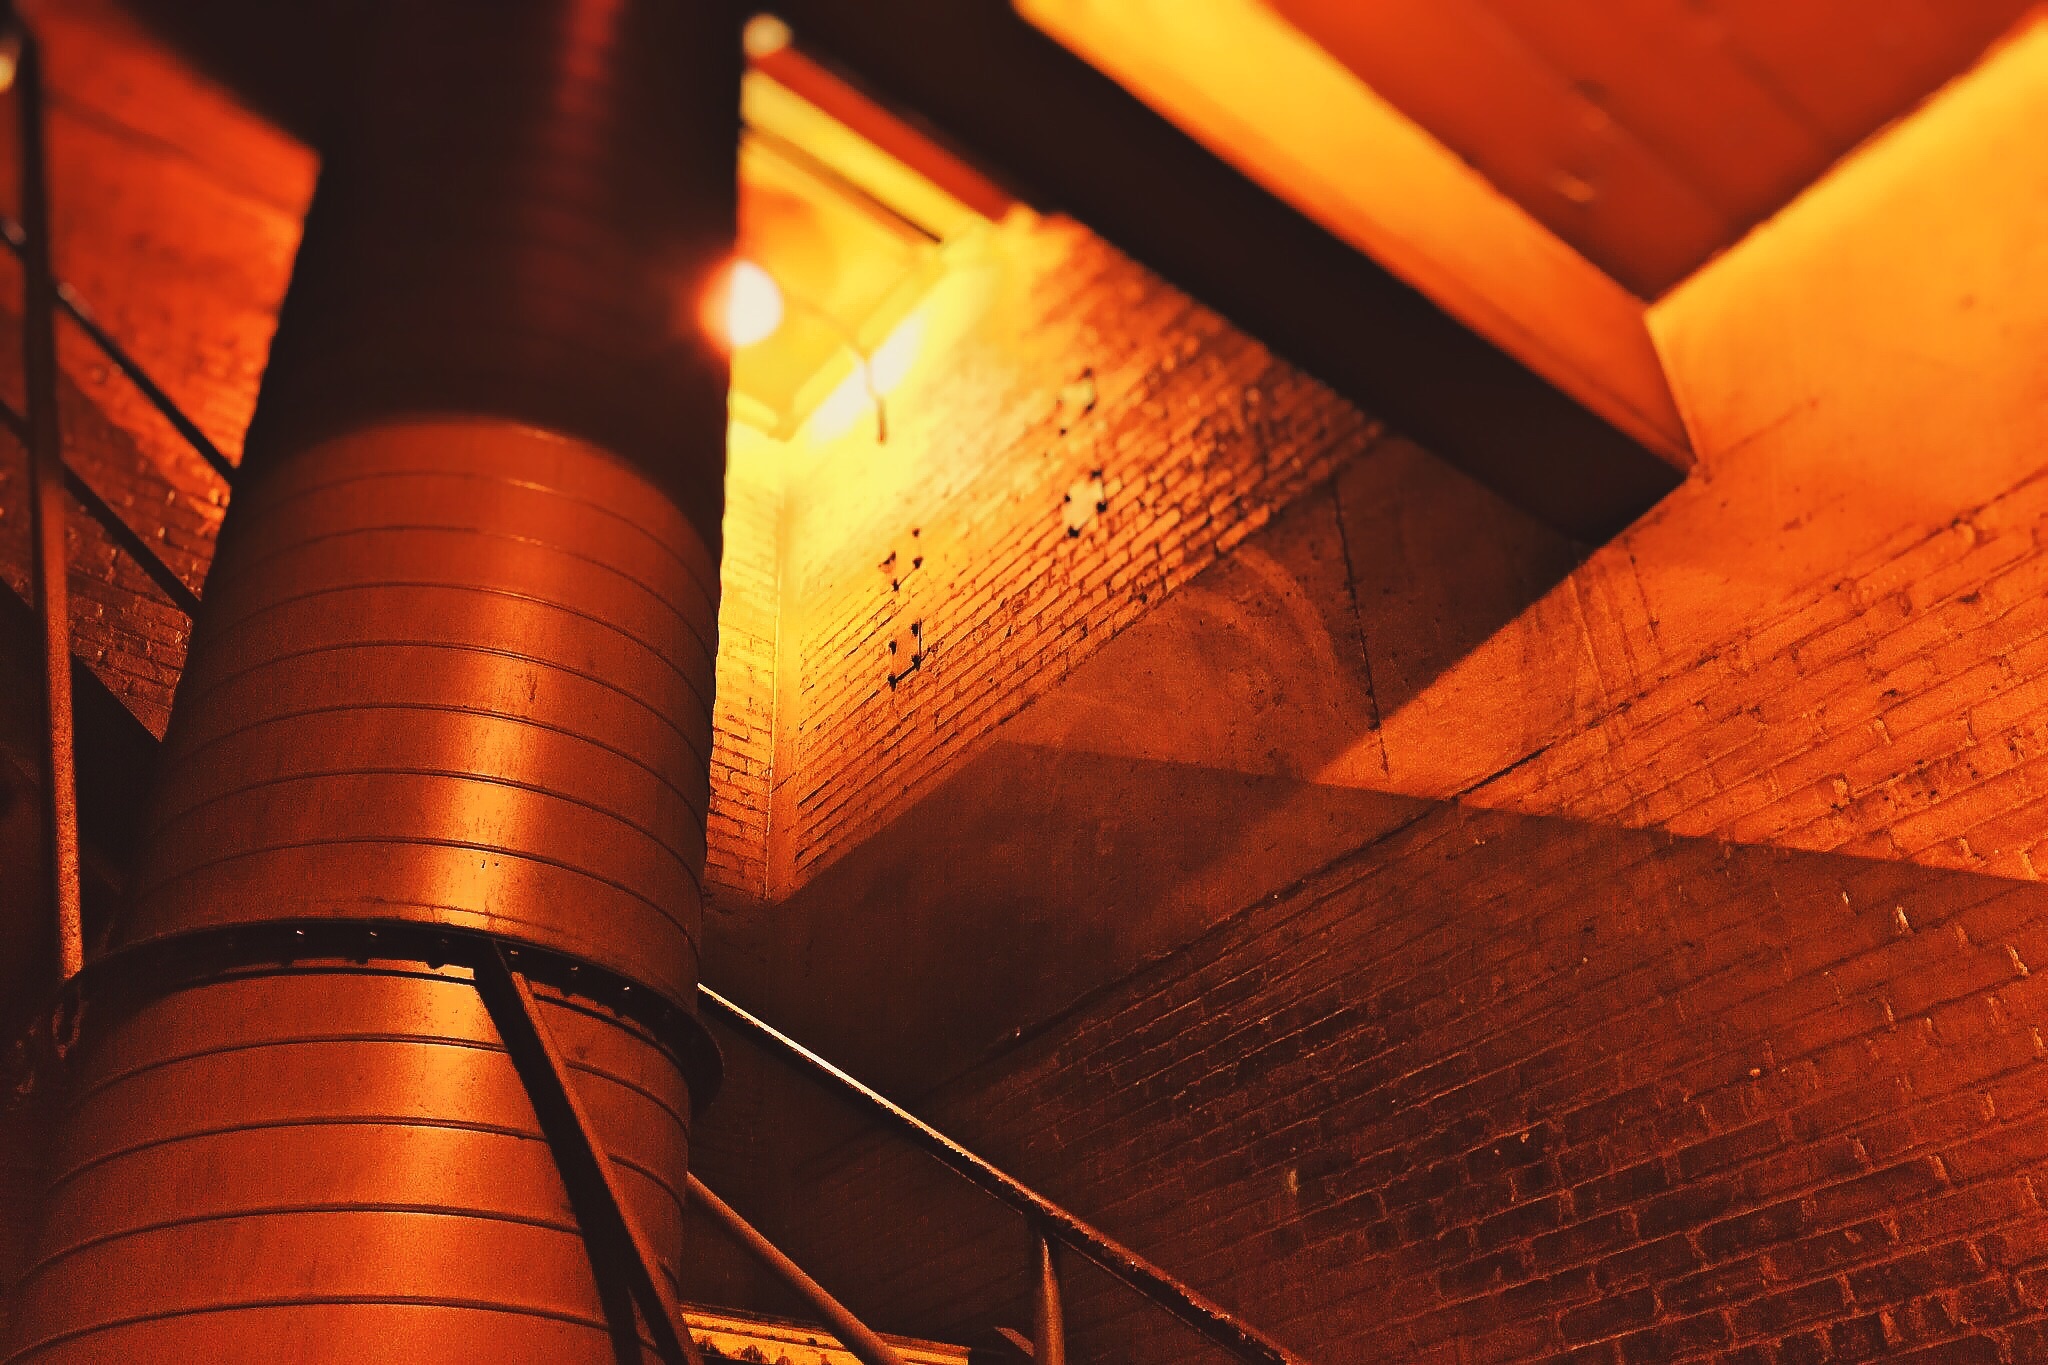
light, wood, night, sunlight, building, ceiling, line, reflection, red, color, industrial, factory, darkness, yellow, brick, lighting, stairwell, symmetry